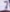
Number: 7